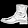
Label: Ankle boot